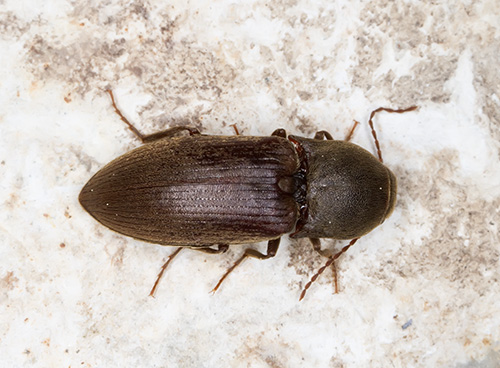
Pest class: clickbeetles_wireworms